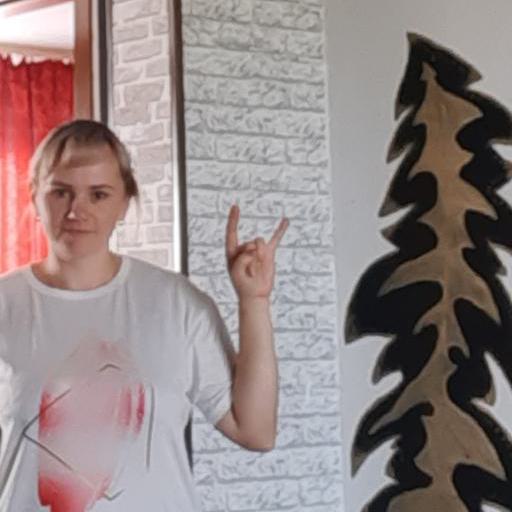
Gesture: rock